Church of St James, Didsbury

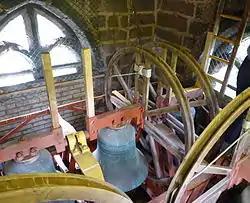
St James Bell Chamber

The six St James’ bells date from 1727 and were cast in Gloucester. The bells are rung before worship on Sunday and for weddings and special occasions.